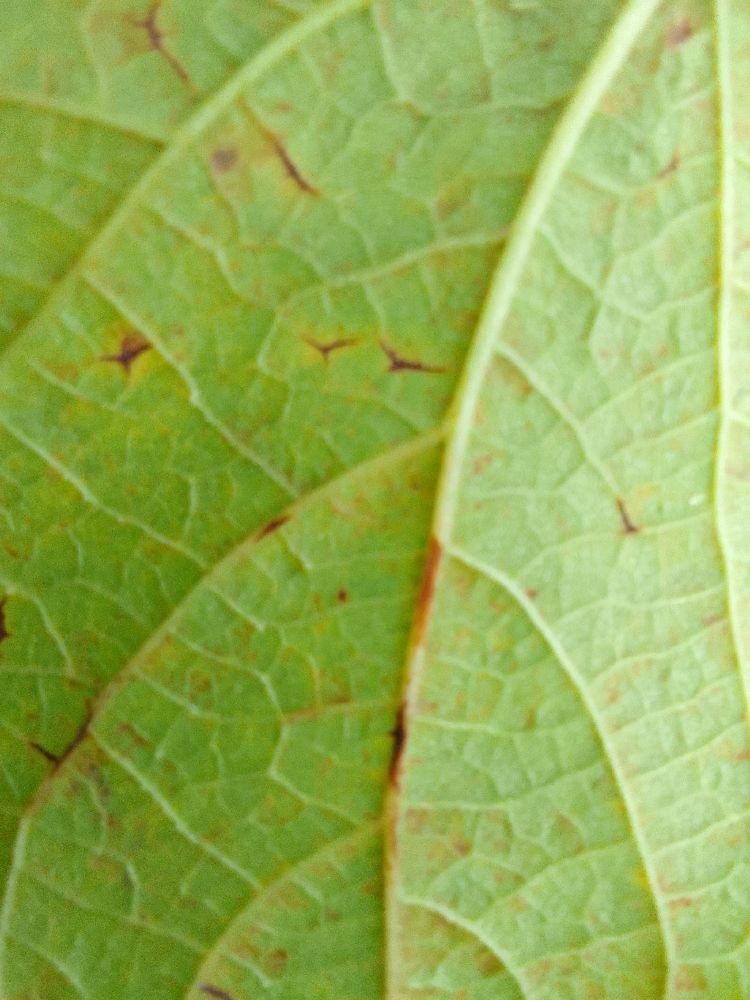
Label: anthracnose